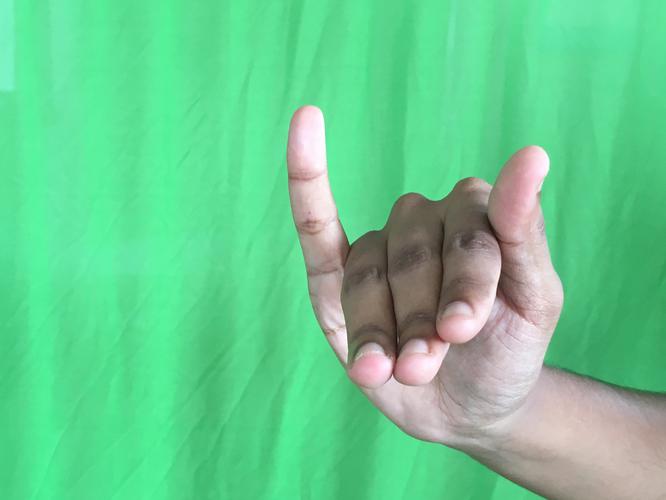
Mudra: Mrigasirsha
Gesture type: single_hand